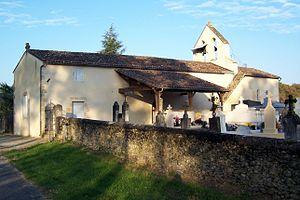
Église de Aubiac (Gironde, France)
Le Bazadais est une ancienne circonscription partagée entre les provinces de Gascogne et de Guyenne située au sud-est de l'actuel département de la Gironde. Sa partie méridionale est une région naturelle et un pays traditionnel de Gascogne.
Aubiac est une commune du Sud-Ouest de la France, située dans le département de la Gironde.